Wade Boggs

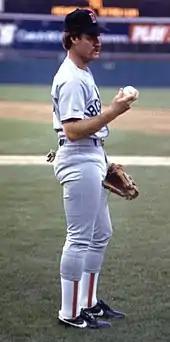
Boggs with the Red Sox in 1988

In 1985, Boggs recorded hits in 135 games, tying a major league record. He also had 240 hits and 72 multi-hit games, setting club records for both.